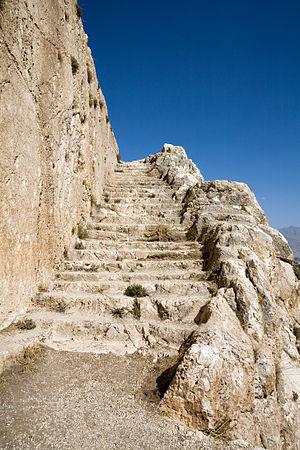
La forteresse de Van est une fortification en pierre construite sous l'antique royaume d'Ourartou au cours du IXᵉ et du VIIᵉ siècle av. J.-C., elle est le plus grand exemple de son genre architectural. Elle surplombe les ruines de Tushpa, la capitale antique ourartéenne pendant le IXᵉ siècle qui se situait sur l'abrupt de la falaise escarpée où se trouve maintenant la forteresse. Un certain nombre de fortifications similaires ont été construites dans tout le royaume d'Ourartou, habituellement coupé dans des versants de colline et des affleurements à cheval entre les actuelles Arménie, Turquie et Iran. Des occupants successifs tels que les Arméniens, les Romains, les Mèdes, les Perses achéménides et sassanides, les Arabes, les Seldjoukides, les Ottomans et les Russes ont chacun contrôlé la forteresse à un moment ou un autre. La forteresse antique est située juste à l'ouest de Van et à l'est du lac de Van dans la province de Van en Turquie.